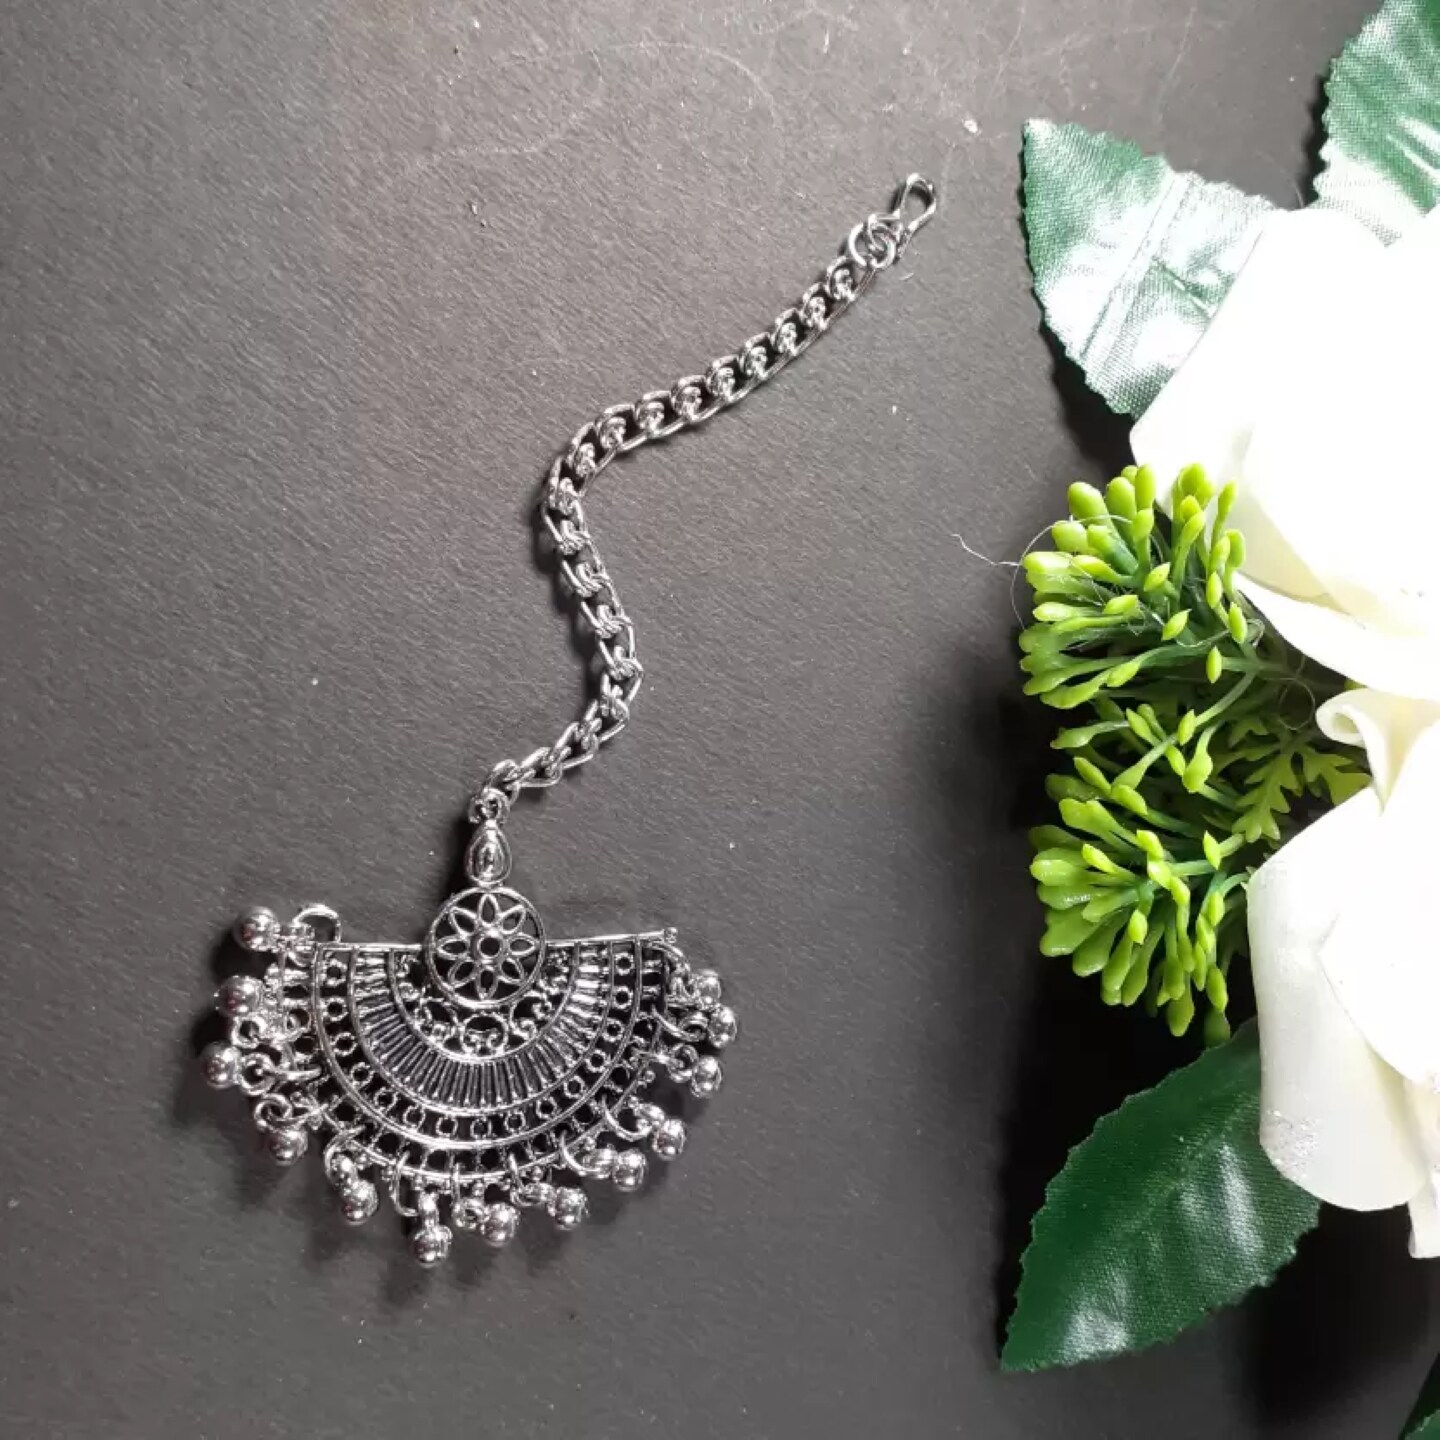
Mrigangi Alloy Maang Tikka
Type: Traditional Jewellery
Brand: Mrigangi
Price: Rs. 331
 Embrace the allure of royalty with the Mrigangi Alloy Maang Tikka. This enchanting accessory symbolizes refined elegance, showcasing an impeccable blend of traditional craftsmanship and modern design. Crafted with utmost precision, the alloy base of this maang tikka is complemented by radiant crystals, reflecting the light with every movement. A dazzling addition to any ensemble, this luxurious maang tikka promises to bestow upon you an air of sophistication that befits a queen.